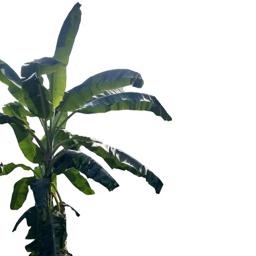
Label: MALBHOG LEAF